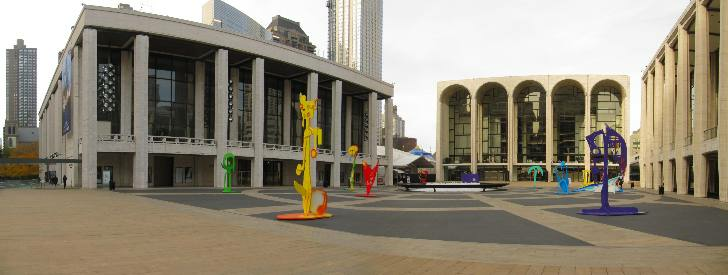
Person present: No